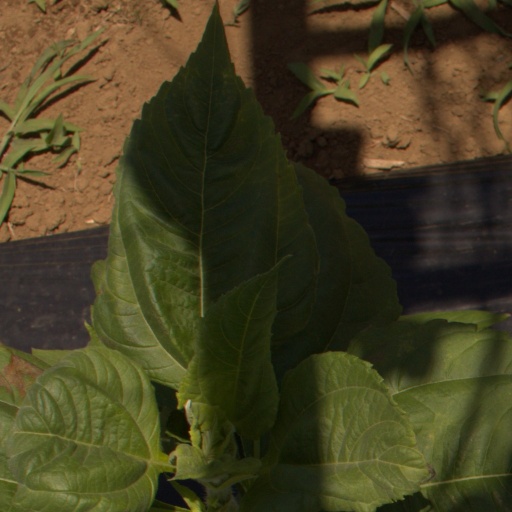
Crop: Jerusalem artichoke